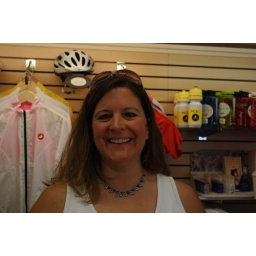
found a great woman-owned bike shop in san anselmo...fixed me up and they had a cute clothes...